Millennium Station

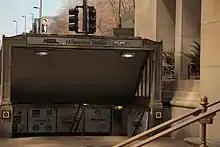
The main entrance located at the intersection of Randolph Street and Michigan Avenue.

The main entrance to the station is at the southwest corner of the intersection of Randolph Street and Michigan Avenue. From the entrance, a concourse lined with shops and restaurants leads to the main waiting area. The waiting area consists of a number of benches and ticket vending machines as well as a ticket counter and information desk for Metra.